José Barros

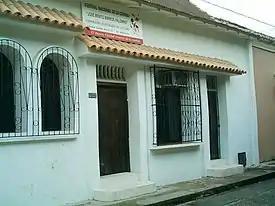
Cumbia festivities Corporation, José Barros house in El Banco.

José Benito Barros or simply José Barros (March 21, 1915 in El Banco, Magdalena – May 12, 2007 in Santa Marta, Magdalena) was a prominent Colombian musician, and composer of more than 800 songs in genres including cumbia, porro, merengue, currulao, paseo, bolero and tango.